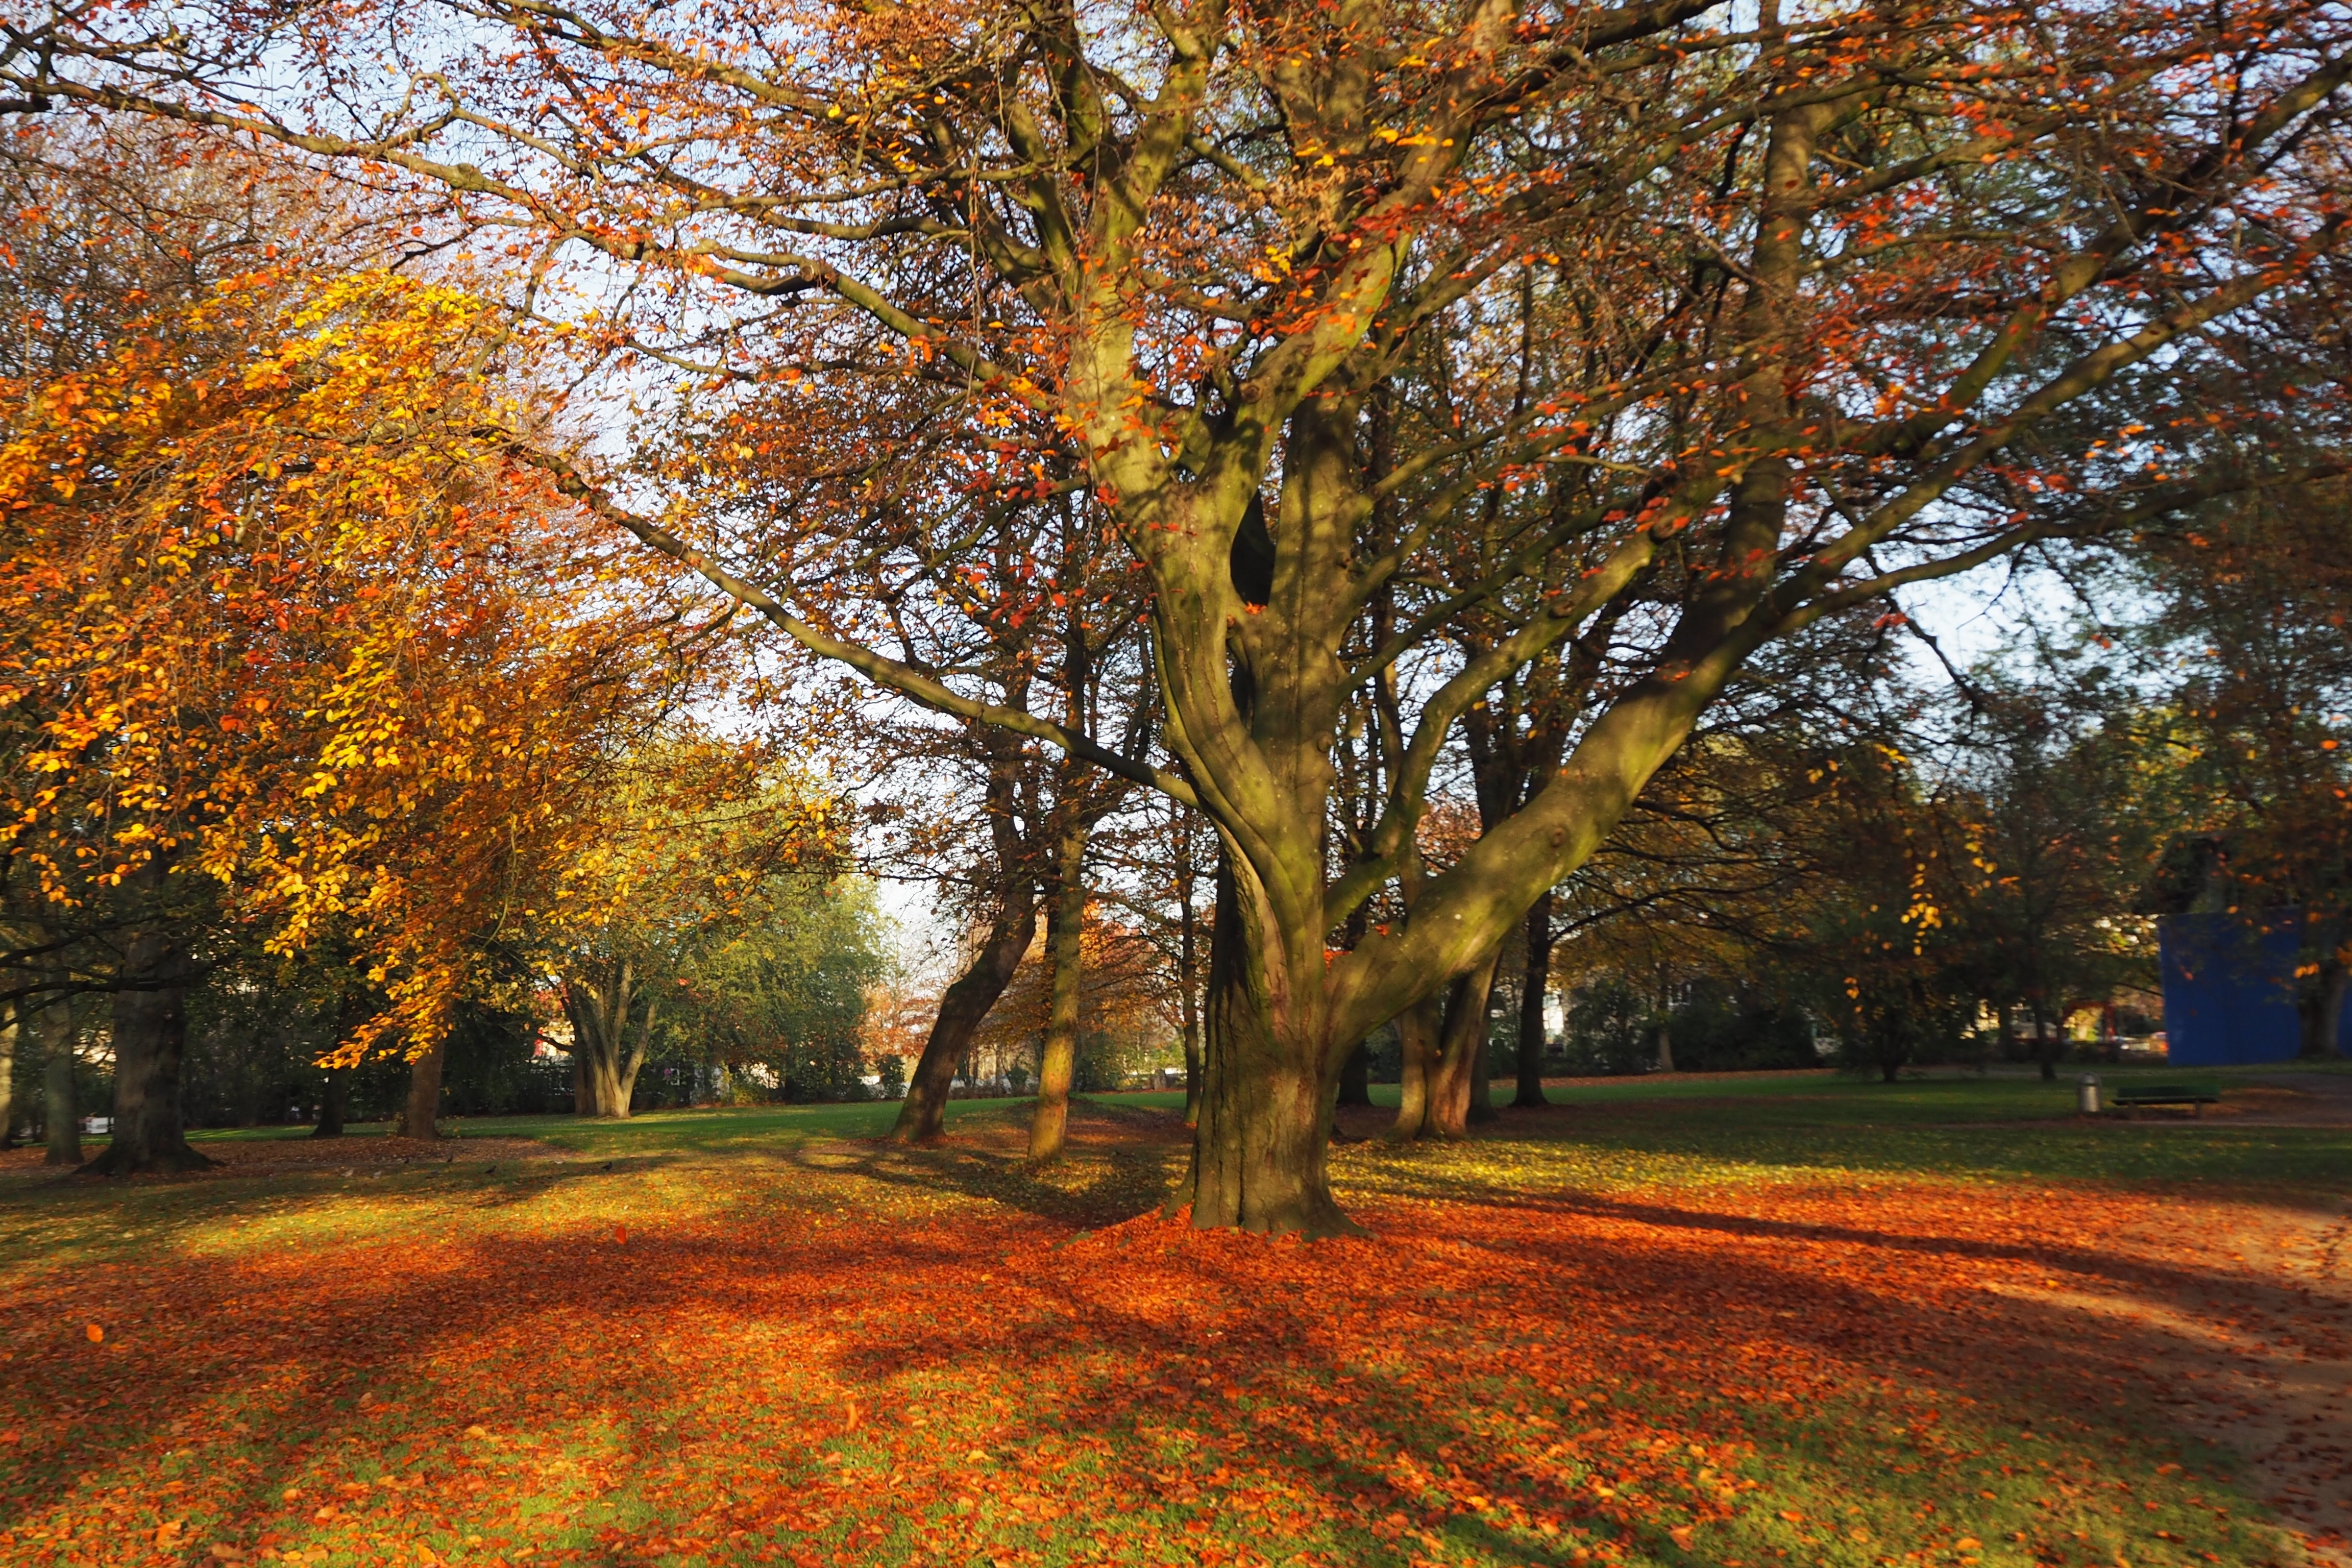
tree, plant, sunlight, leaf, autumn, park, season, leaves, deciduous, grove, woodland, castle park, husum, woody plant